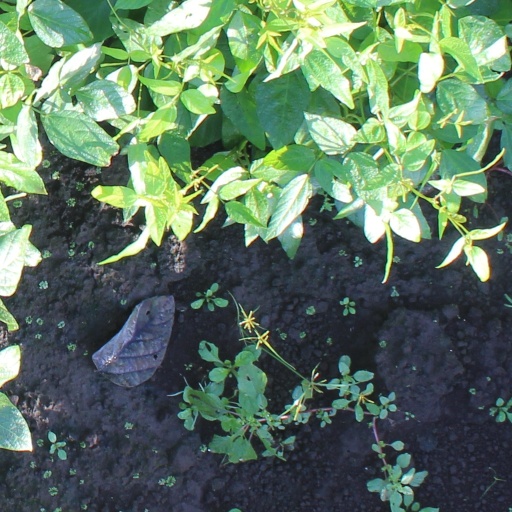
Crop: soybean